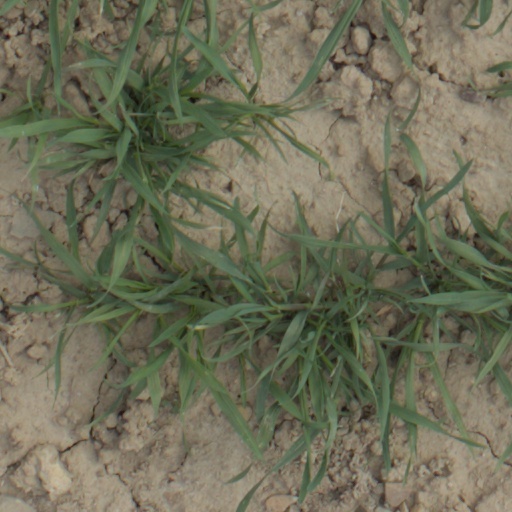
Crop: wheat